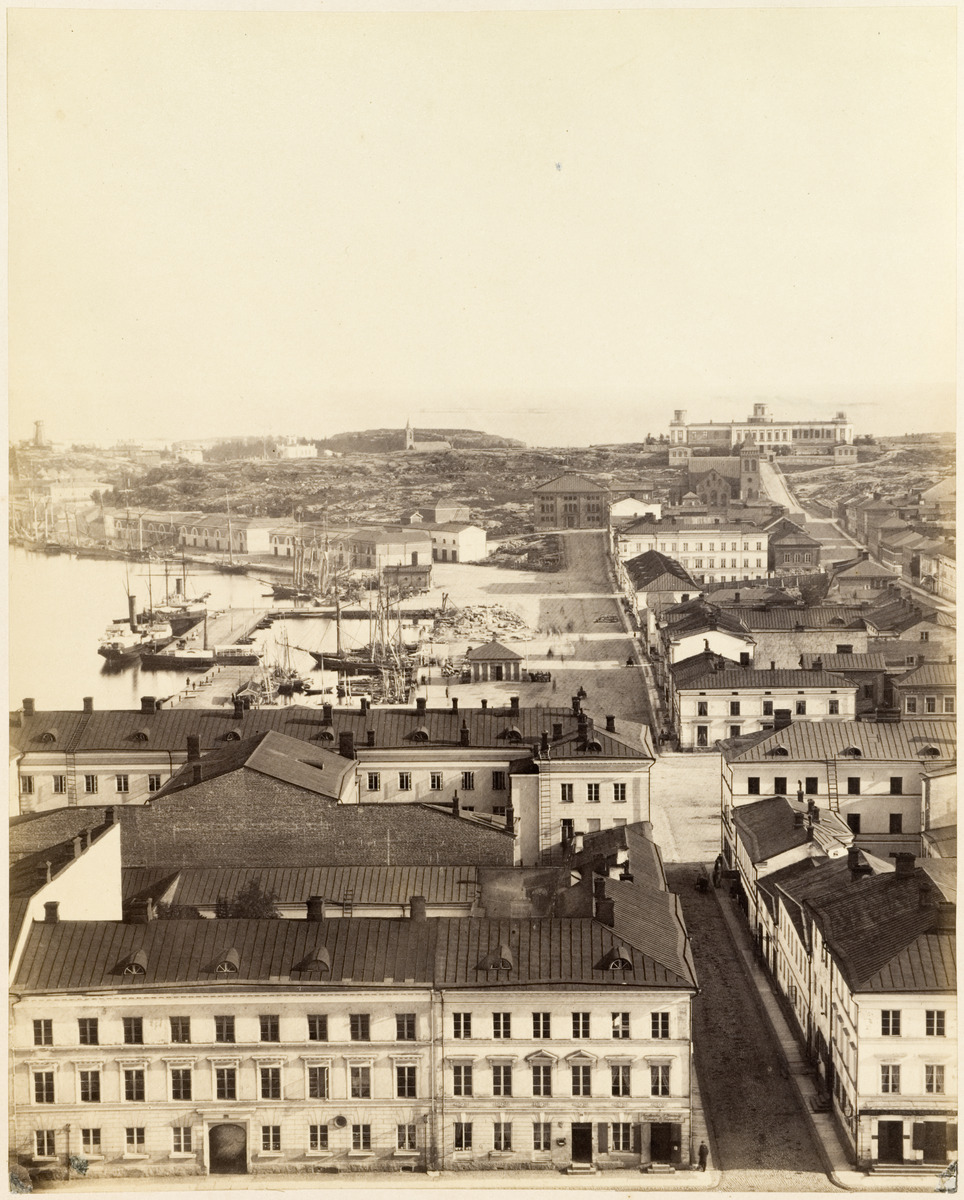
Panoraama Nikolainkirkon tornista etelään, kuva 3
sisällön kuvaus: Panoraama Nikolainkirkon tornista etelään, kuva 3. Etualalla Burtzin ja Helleniuksen talot sekä Sofiankatu, taustalla Länsiranta (Eteläranta) ja Kaivopuisto. mustavalkoinen
Kuvaaja: Hoffers, Eugen, valokuvaaja
Ajankohta: kuvausaika 1866
Paikka: Suomi, Uusimaa, Helsinki, Kaartinkaupunki Helsinki
Aiheet: julkiset rakennukset, raatihuoneet, tiilirakennukset, puurakennukset, torit, laivat purjelaivat, satamat, saaret, merivesi